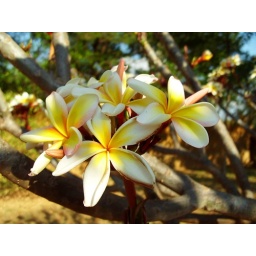
nice yellow flowering tree in my garden